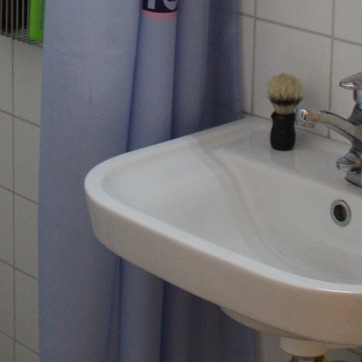
Material: ceramic